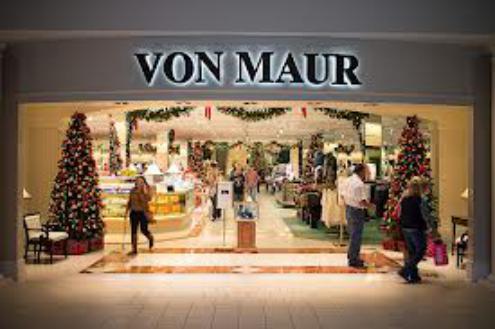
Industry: Others